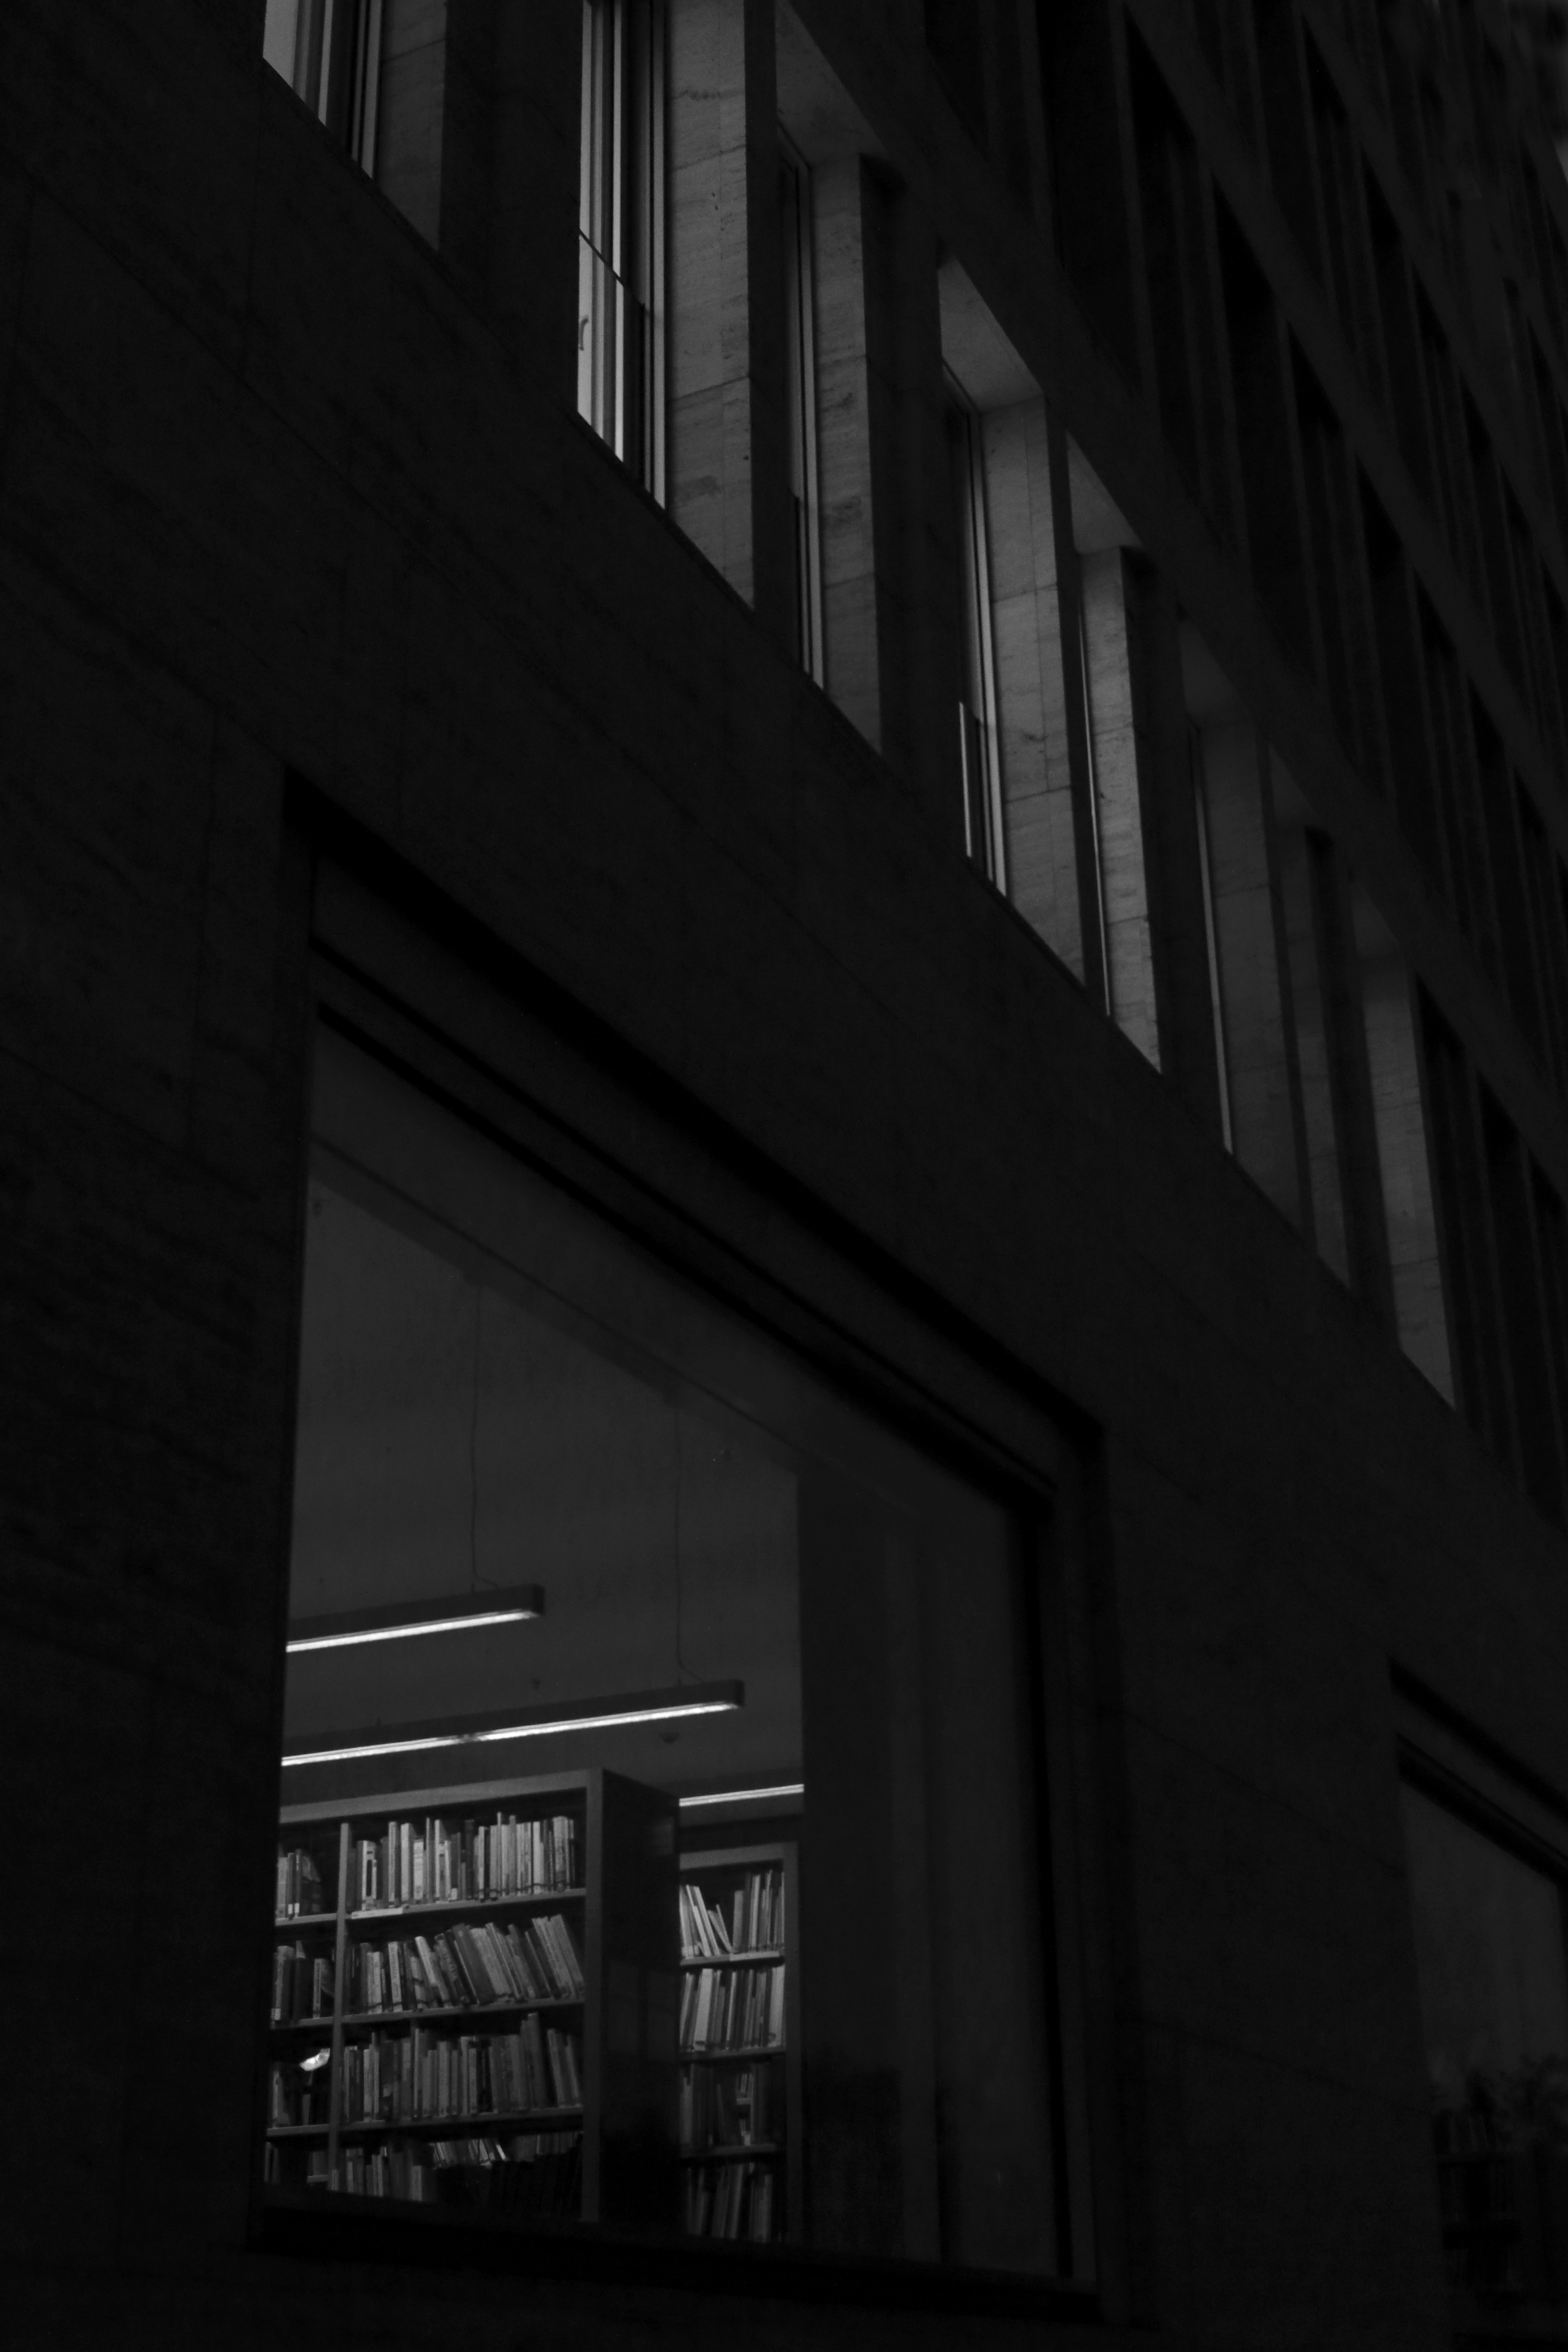
light, black and white, white, night, house, building, line, shadow, darkness, black, monochrome, lighting, bw, blackandwhite, blackwhite, library, university, symmetry, germany, alemania, allemagne, sw, schwarzweiss, schwarzweis, shape, frankfurtmain, frankfurtammain, frankfurtam, frankfurtamain, germania, hesse, hassia, hessen, frankfurt, schwarzweissfotografie, schwarzweisfotografie, peg, bibliothek, screenshot, johannwolfganggoetheuniversit t, monochrome photography, film noir